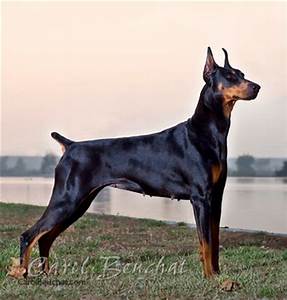
Label: cane